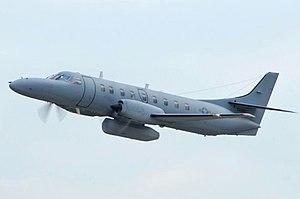
Ceci est la liste des aéronefs qui sont utilisés en 2013 dans les forces armées des États-Unis. La liste est d’abord découpée en fonction des branches de l’armée américaine puis en fonction du type d’appareil. Plusieurs interventions sur l'article n'ont pas tenu compte de la date.
Cet article liste les aéronefs des forces armées des États-Unis. Les prototypes sont généralement préfixés par un « X » et sans nom, tandis que les modèles de pré-série sont généralement précédés d'un « Y ».